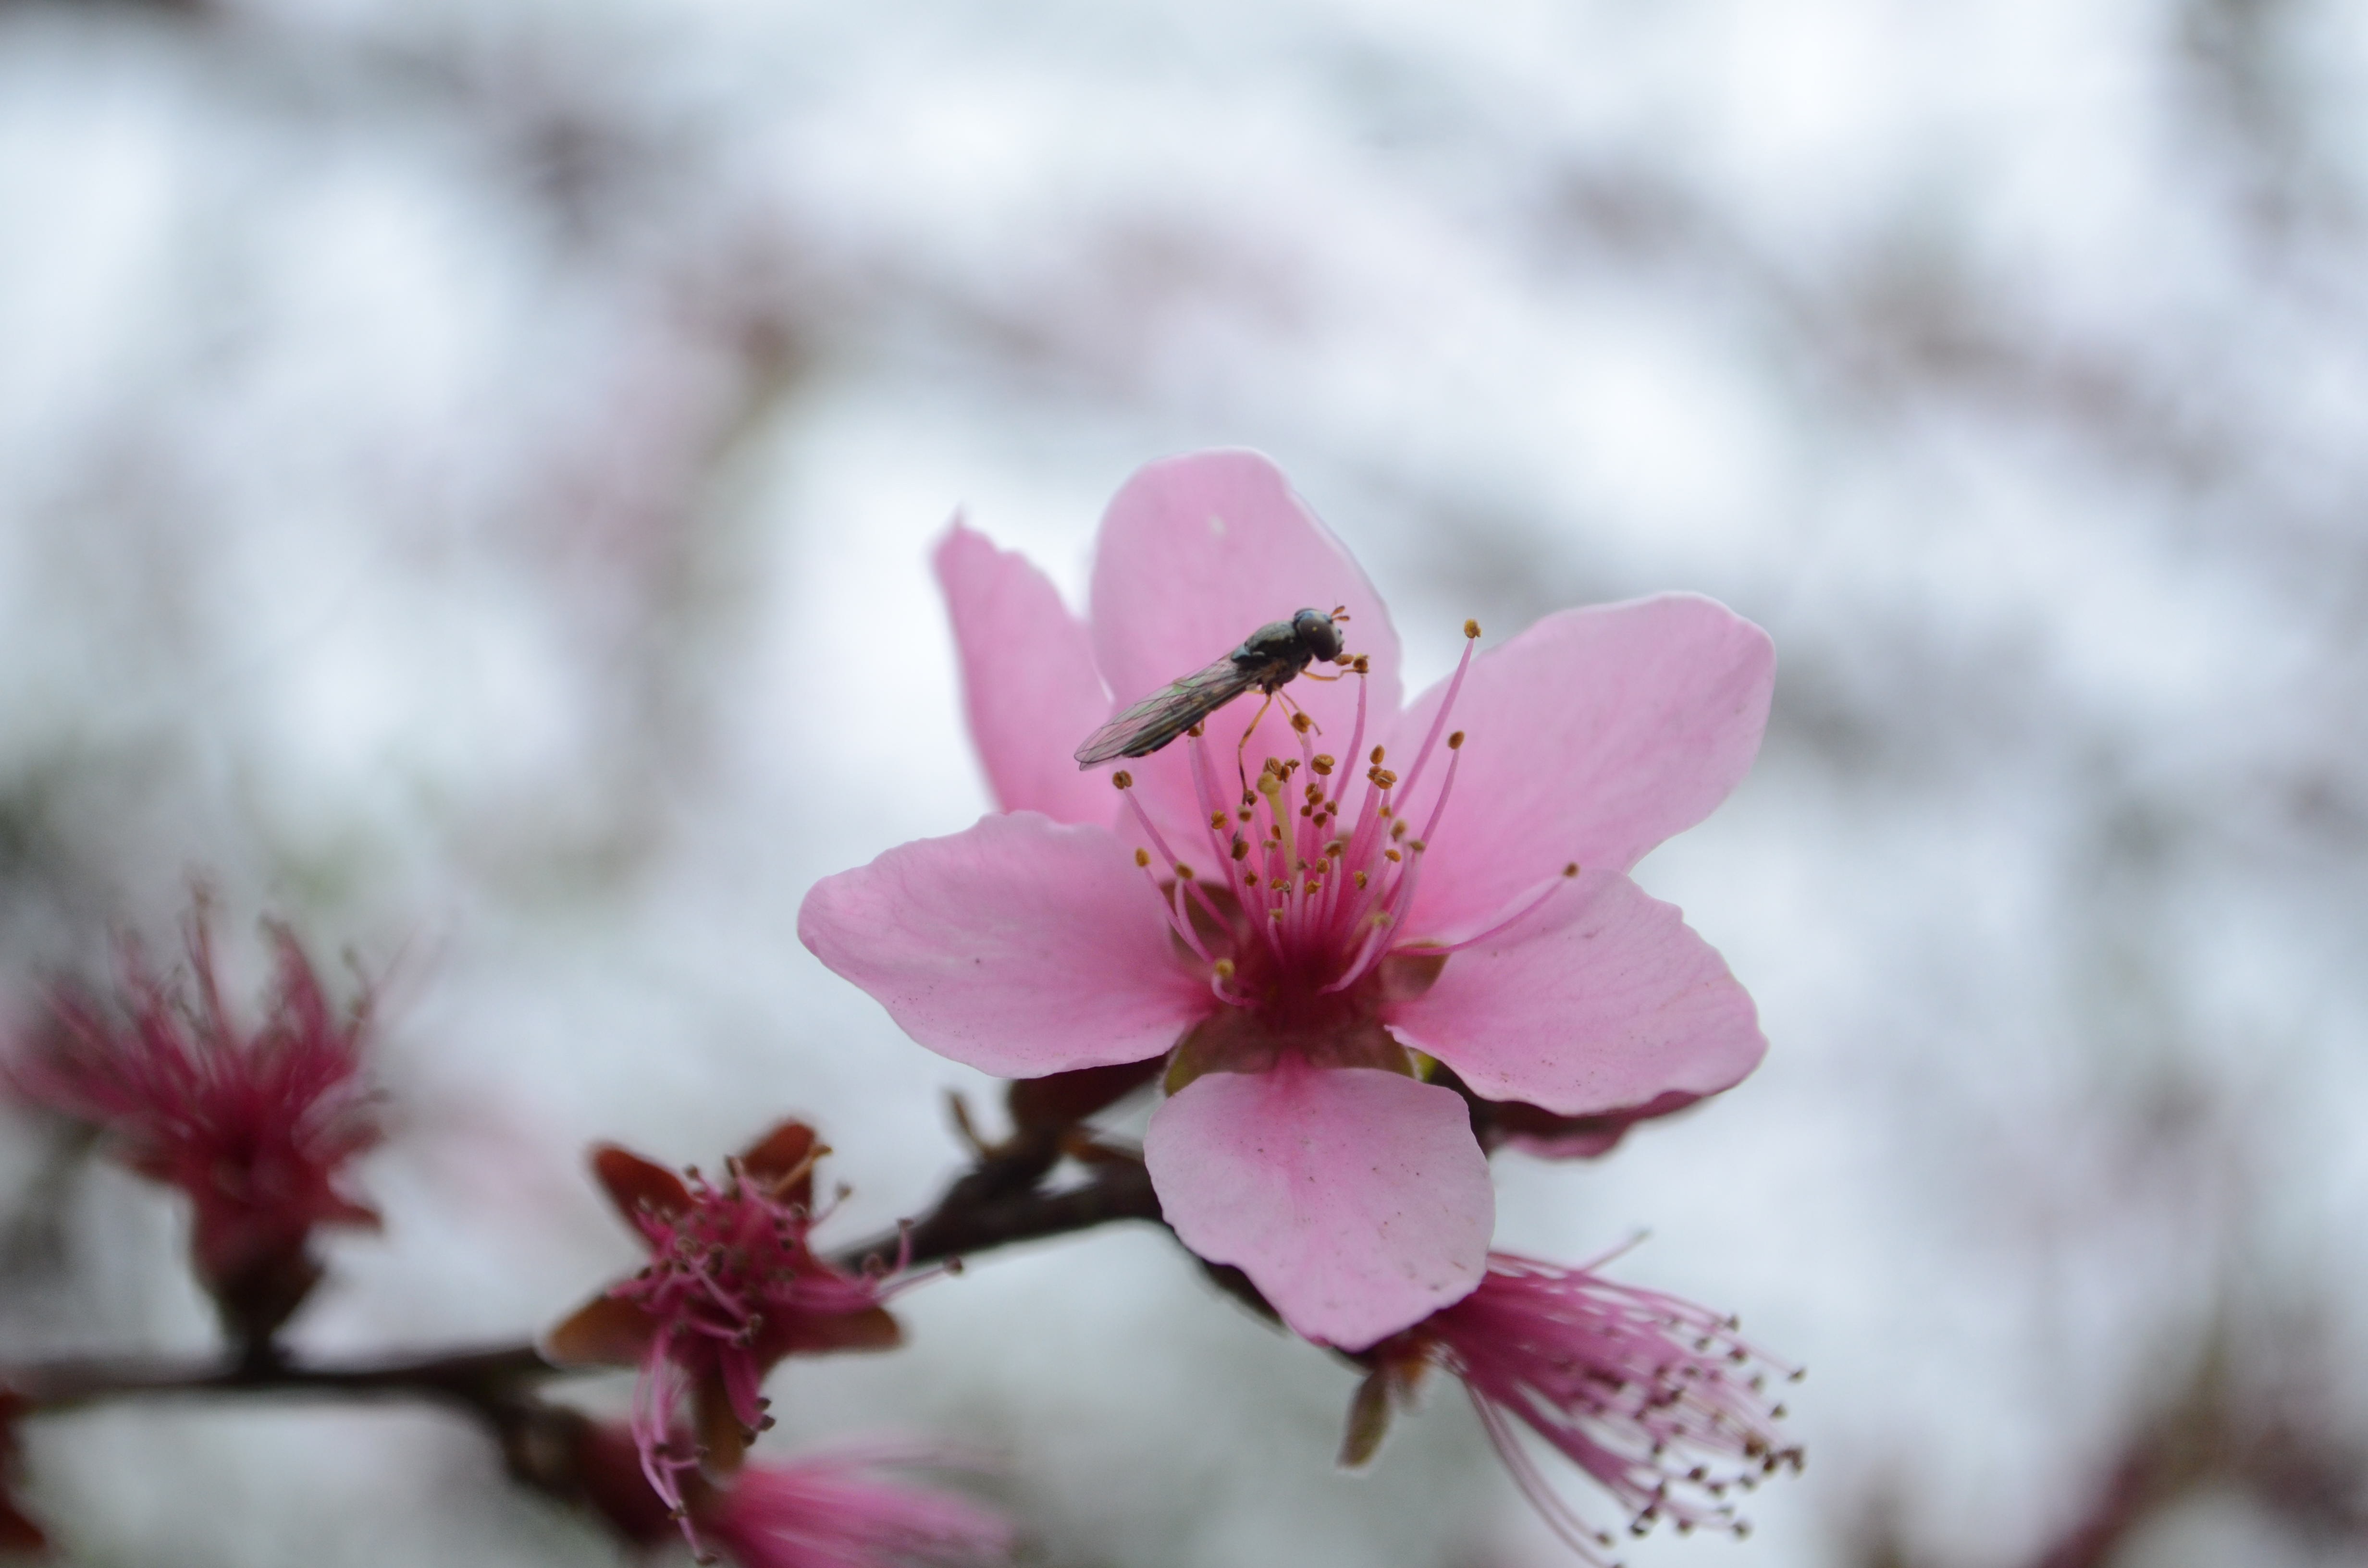
branch, blossom, plant, flower, petal, spring, red, produce, insect, pink, flora, cherry blossom, close up, shrub, macro photography, peach blossom, flowering plant, rose family, land plant